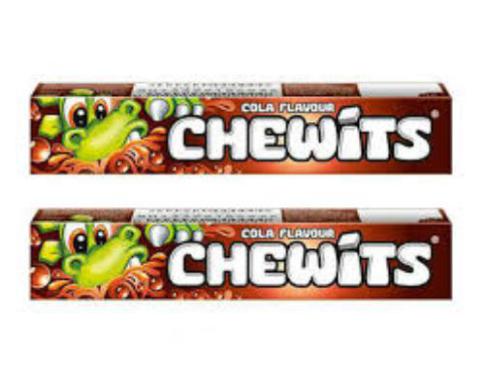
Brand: chewits
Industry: Food